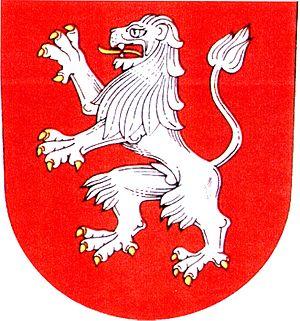
Kolinec est un bourg du district de Klatovy, dans la région de Plzeň, en République tchèque. Sa population s'élevait à 1 445 habitants en 2017.